Big Staircase in Kalemegdan Park

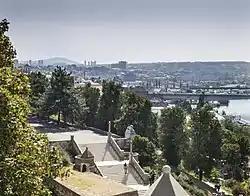
Panoramic view on the Big Staircase (2012)

The Big Staircase in Kalemegdan Park is the most monumental park motif in Kalemegdan Park. It occupies the area in the southwest frontline of the fortress, on the location of the former rampart and a hidden road.